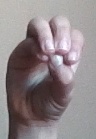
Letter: ha